Formalized Music

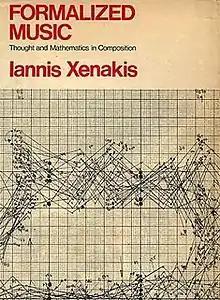
1971 edition

Formalized Music: Thought and Mathematics in Composition is a book by Greek composer, architect, and engineer Iannis Xenakis in which he explains his motivation, philosophy, and technique for composing music with stochastic mathematical functions. It was published in Paris in 1963 as "Musiques formelles: nouveaux principes formels de composition musicale" as a special double issue of "La Revue musicale" and republished in an expanded edition in 1981 in Paris by Stock Musique. It was later translated into English with three added chapters and published in 1971 by Indiana University Press, republished in 1992 by Pendragon Press with a second edition published in 2001, also by Pendragon. The book contains the complete FORTRAN program code for one of Xenakis's early computer music composition programs GENDY. It has been described as a groundbreaking work.